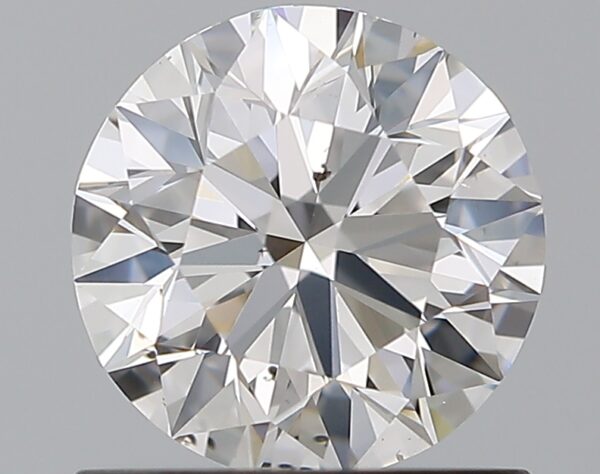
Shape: round
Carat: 0.9
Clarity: VS2
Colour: D
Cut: EX
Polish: EX
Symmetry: EX
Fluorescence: M
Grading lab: GIA
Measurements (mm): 6.13 x 6.17 x 3.85